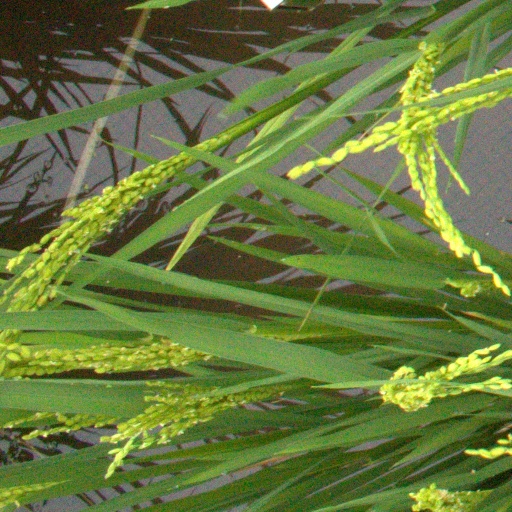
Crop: rice